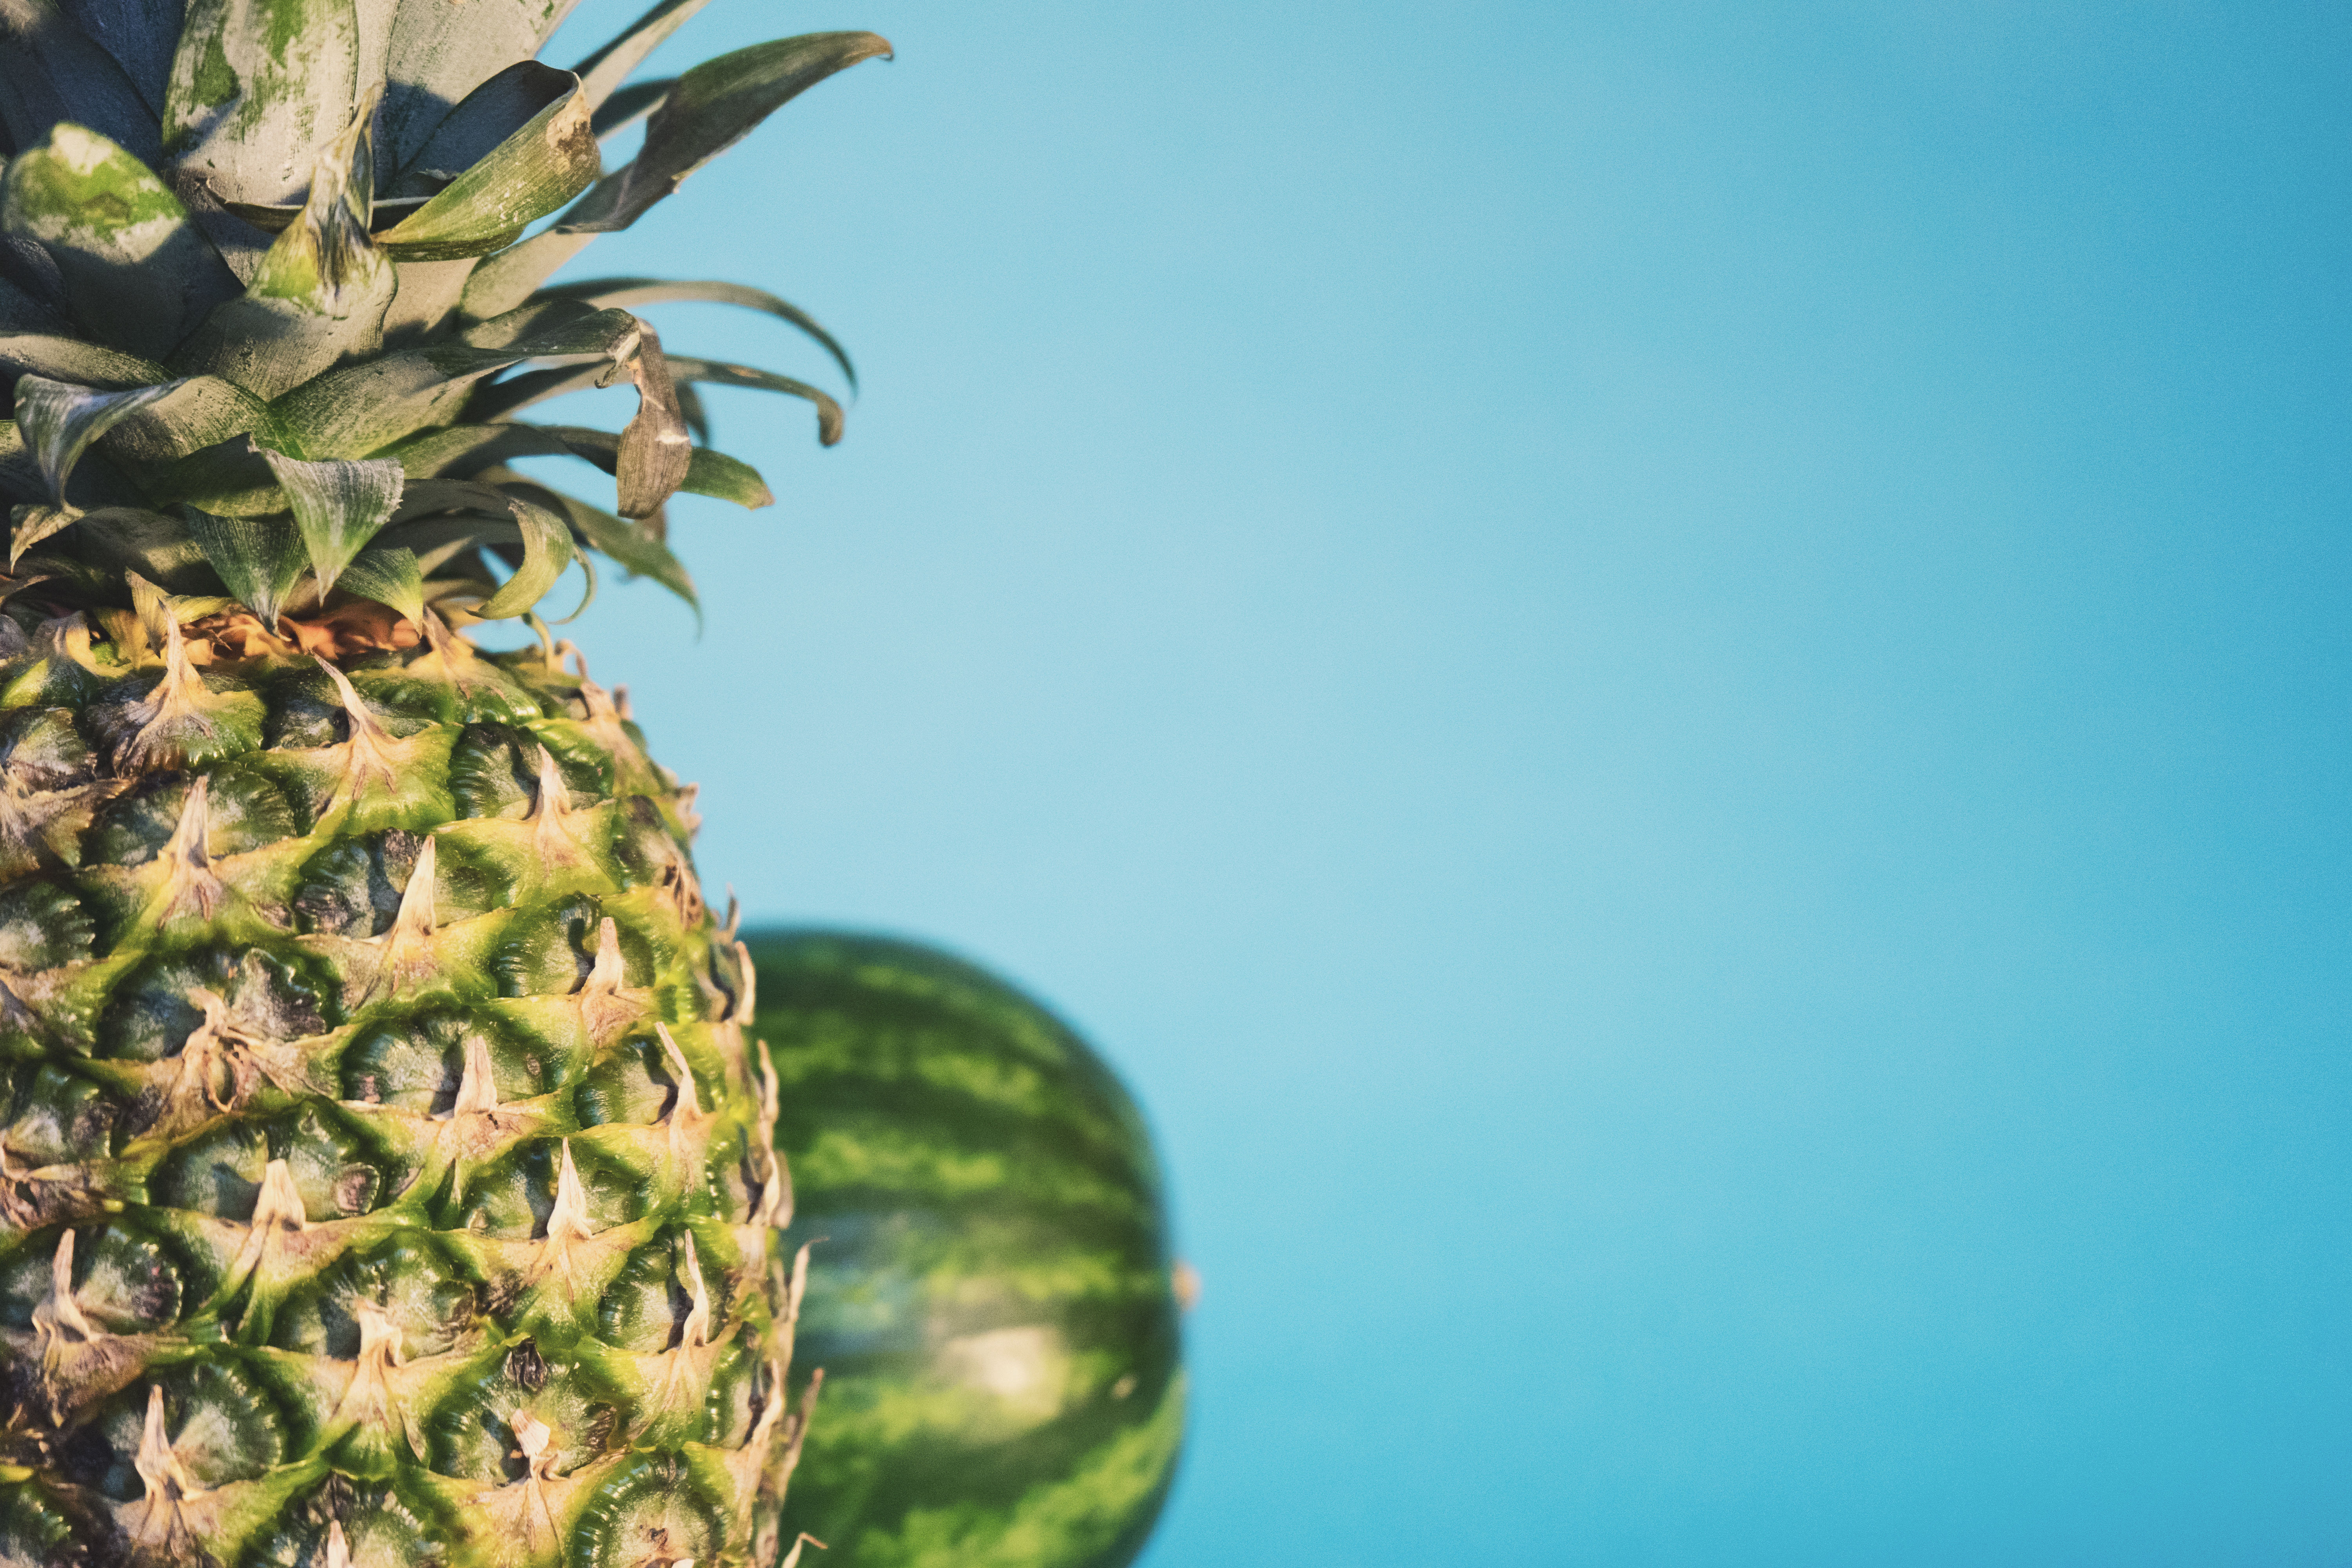
plant, fruit, flower, food, green, produce, healthy, snack, watermelon, pineapple, fruits, diet, melon, macro photography, flowering plant, land plant, arecales